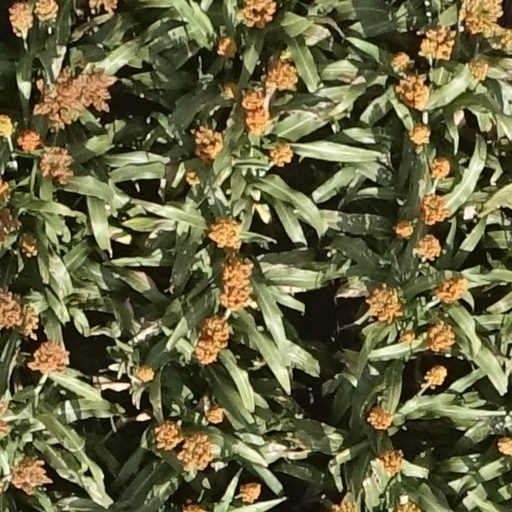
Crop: sorghum